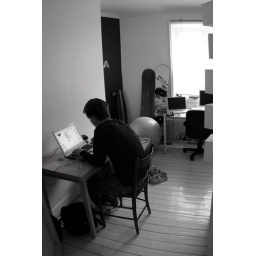
... part of my desk and my boards and physio ball visible in the background.